Deepak Dhar

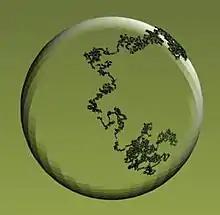
A computer-simulated realization of a Wiener or Brownian motion process (a continuous-time stochastic process) on the surface of a sphere

Focusing his studies on statistical physics and stochastic processes, Dhar has worked on the statistical mechanics and kinetics of random lattices and his work is reported to have widened our understanding of the disciplines. He is credited with the introduction of "spectral dimension" concept in the studies of fractals and contributed to developing a methodology for determining their critical phenomena using real-space renormalization group techniques which was the first time the mathematical apparatus was used for calculations on "nontrivial critical exponents" on fractals. Dhar worked with Ramakrishna Ramaswamy to solve the Abelian sandpile model of self-organized criticality and developed a new model which came to be known as "Dhar-Ramaswamy model". Working on "directed-site animals-enumeration problem" using Bethe ansatz method, he proposed the evolution operator which has since been subjected to studies by other researchers as "Dhar directed-site animals-enumeration problem". Dhar also demonstrated the predominance of slow flipping of "isolated unfrustrated clusters" in auto-correlation functions and proposed models of metastable glassy states in stochastic evolution. His studies have been documented by way of a number of articles and the online article repository of Indian Academy of Sciences has listed 113 of them.